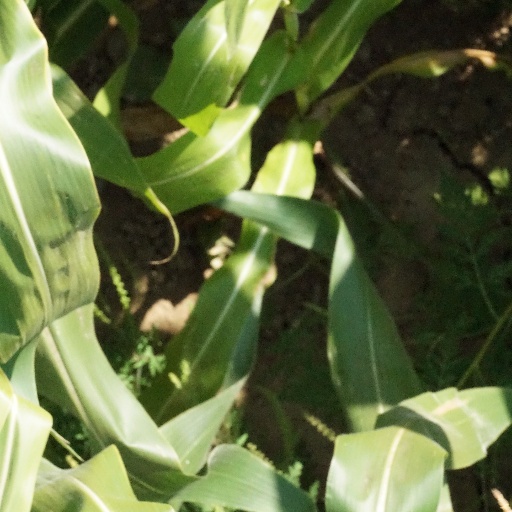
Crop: maize; corn